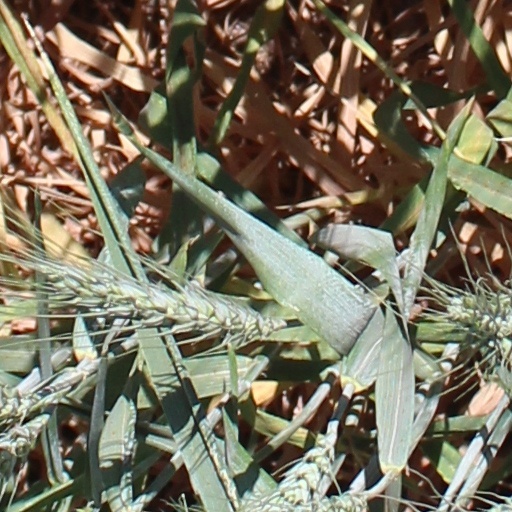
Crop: wheat